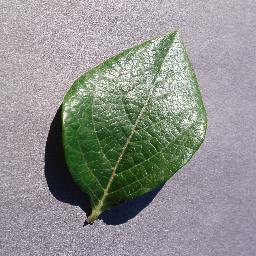
Label: Blueberry___healthy